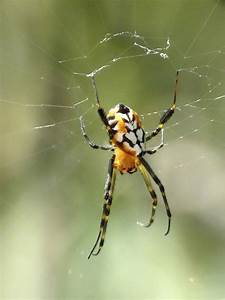
Label: ragno